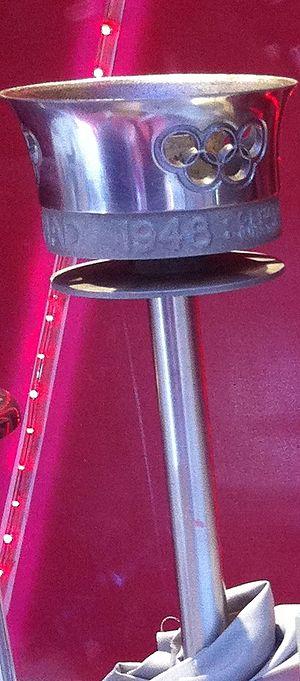
La flamme olympique, appelée aussi torche olympique ou flambeau olympique bien que le Comité international olympique fasse une distinction entre ces termes, est un symbole de l'idéal olympique. Elle fait partie du cérémonial des Jeux olympiques : allumage puis relais de la flamme olympique, le dernier relayeur faisant le tour du stade avant de rejoindre une vasque qu'il embrase grâce à sa torche.